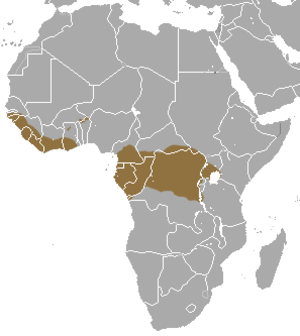
Le pangolin géant est une espèce de mammifères insectivores, édentés, de la famille des Manidés qui vit en Afrique équatoriale.